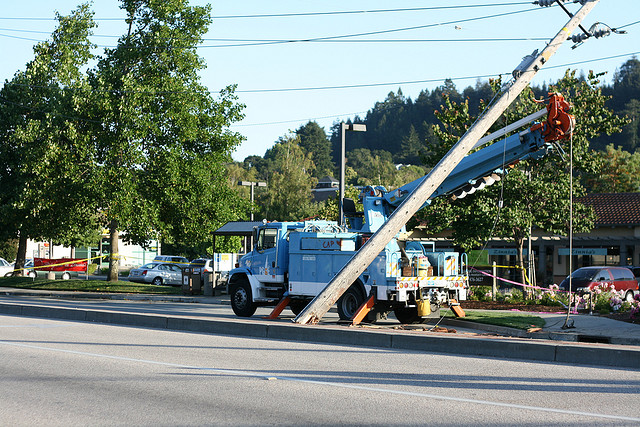
An electric company truck in place to repair a leaning power pole

A utility truck parked next to a fallen power line.

A electric company repair truck on the side of the road